Mao Zedong

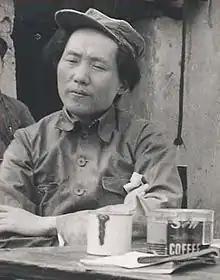
Mao in Yan'an (1930s)

The CCP Central Committee, hiding in Shanghai, expelled Mao from their ranks and from the Hunan Provincial Committee, as punishment for his "military opportunism", for his focus on rural activity, and for being too lenient with "bad gentry". The more orthodox Communists especially regarded the peasants as backward and ridiculed Mao's idea of mobilizing them. They nevertheless adopted three policies he had long championed: the immediate formation of workers' councils, the confiscation of all land without exemption, and the rejection of the KMT. Mao's response was to ignore them. He established a base in Jinggangshan City, an area of the Jinggang Mountains, where he united five villages as a self-governing state, and supported the confiscation of land from rich landlords, who were "re-educated" and sometimes executed. He ensured that no massacres took place in the region, and pursued a more lenient approach than that advocated by the Central Committee. In addition to land redistribution, Mao promoted literacy and non-hierarchical organizational relationships in Jinggangshan, transforming the area's social and economic life and attracted many local supporters.